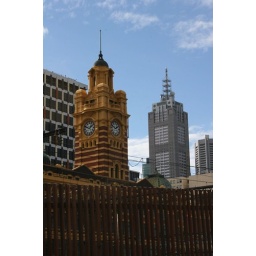
The old and the new. Flinder's Station clock tower, modern office tower in the background